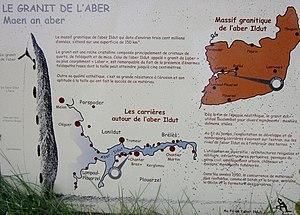
Panneau d'information touristique présentant le granite de l'Aber Ildut (situé dans l'ancienne carrière de Kerglonou [Chanter Braz] en Plouarzel).
Lanildut [lanildyt] est une commune du département du Finistère, dans la région Bretagne, en France.
Plouarzel [pluaʁzɛl] est une commune du département du Finistère, dans la région Bretagne, en France.